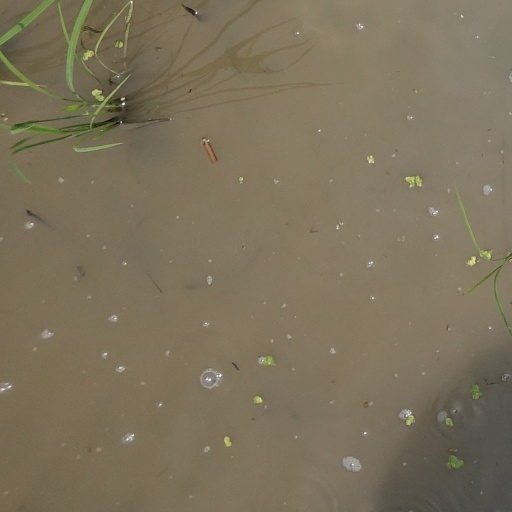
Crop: rice